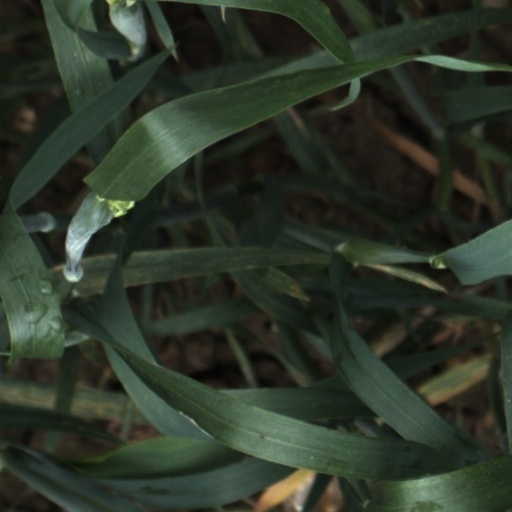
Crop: wheat